Service de police de la Ville de Montréal

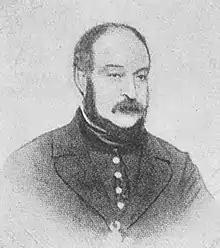
Moses Judah Hayes, Chief from 1854 to 1861

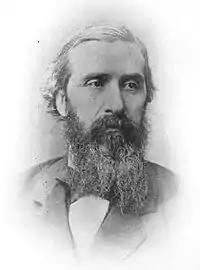
Guillaume Lamothe, Chief from 1861 to 1865

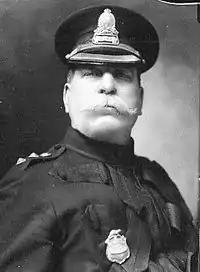
Pierre Bélanger, Chief from 1921 to 1928

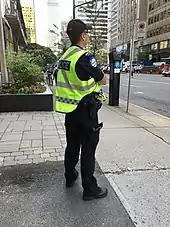
Police officer patrolling on René-Lévesque Boulevard

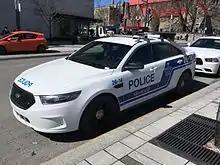
A Ford Taurus vehicle

The SPVM is led by Fady Dagher, Director (chief of police), who took over in January 2023 from Sophie Roy, who was in an interim position after Sylvain Caron retired.